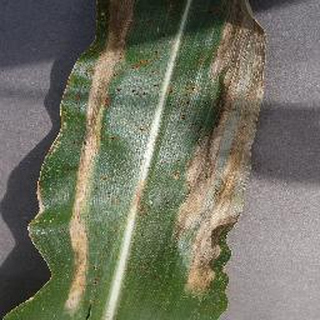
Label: corn_northern_leaf_blight